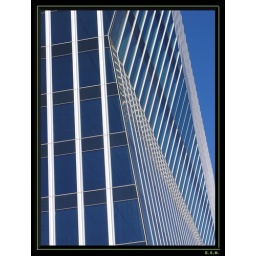
Modern office building in Amsterdam. HC Barcol-Air